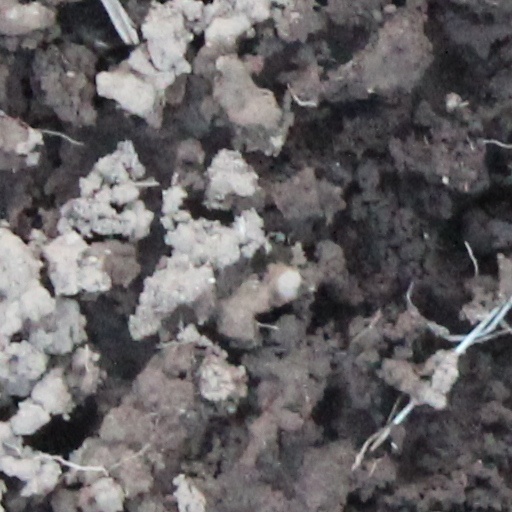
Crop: wheat